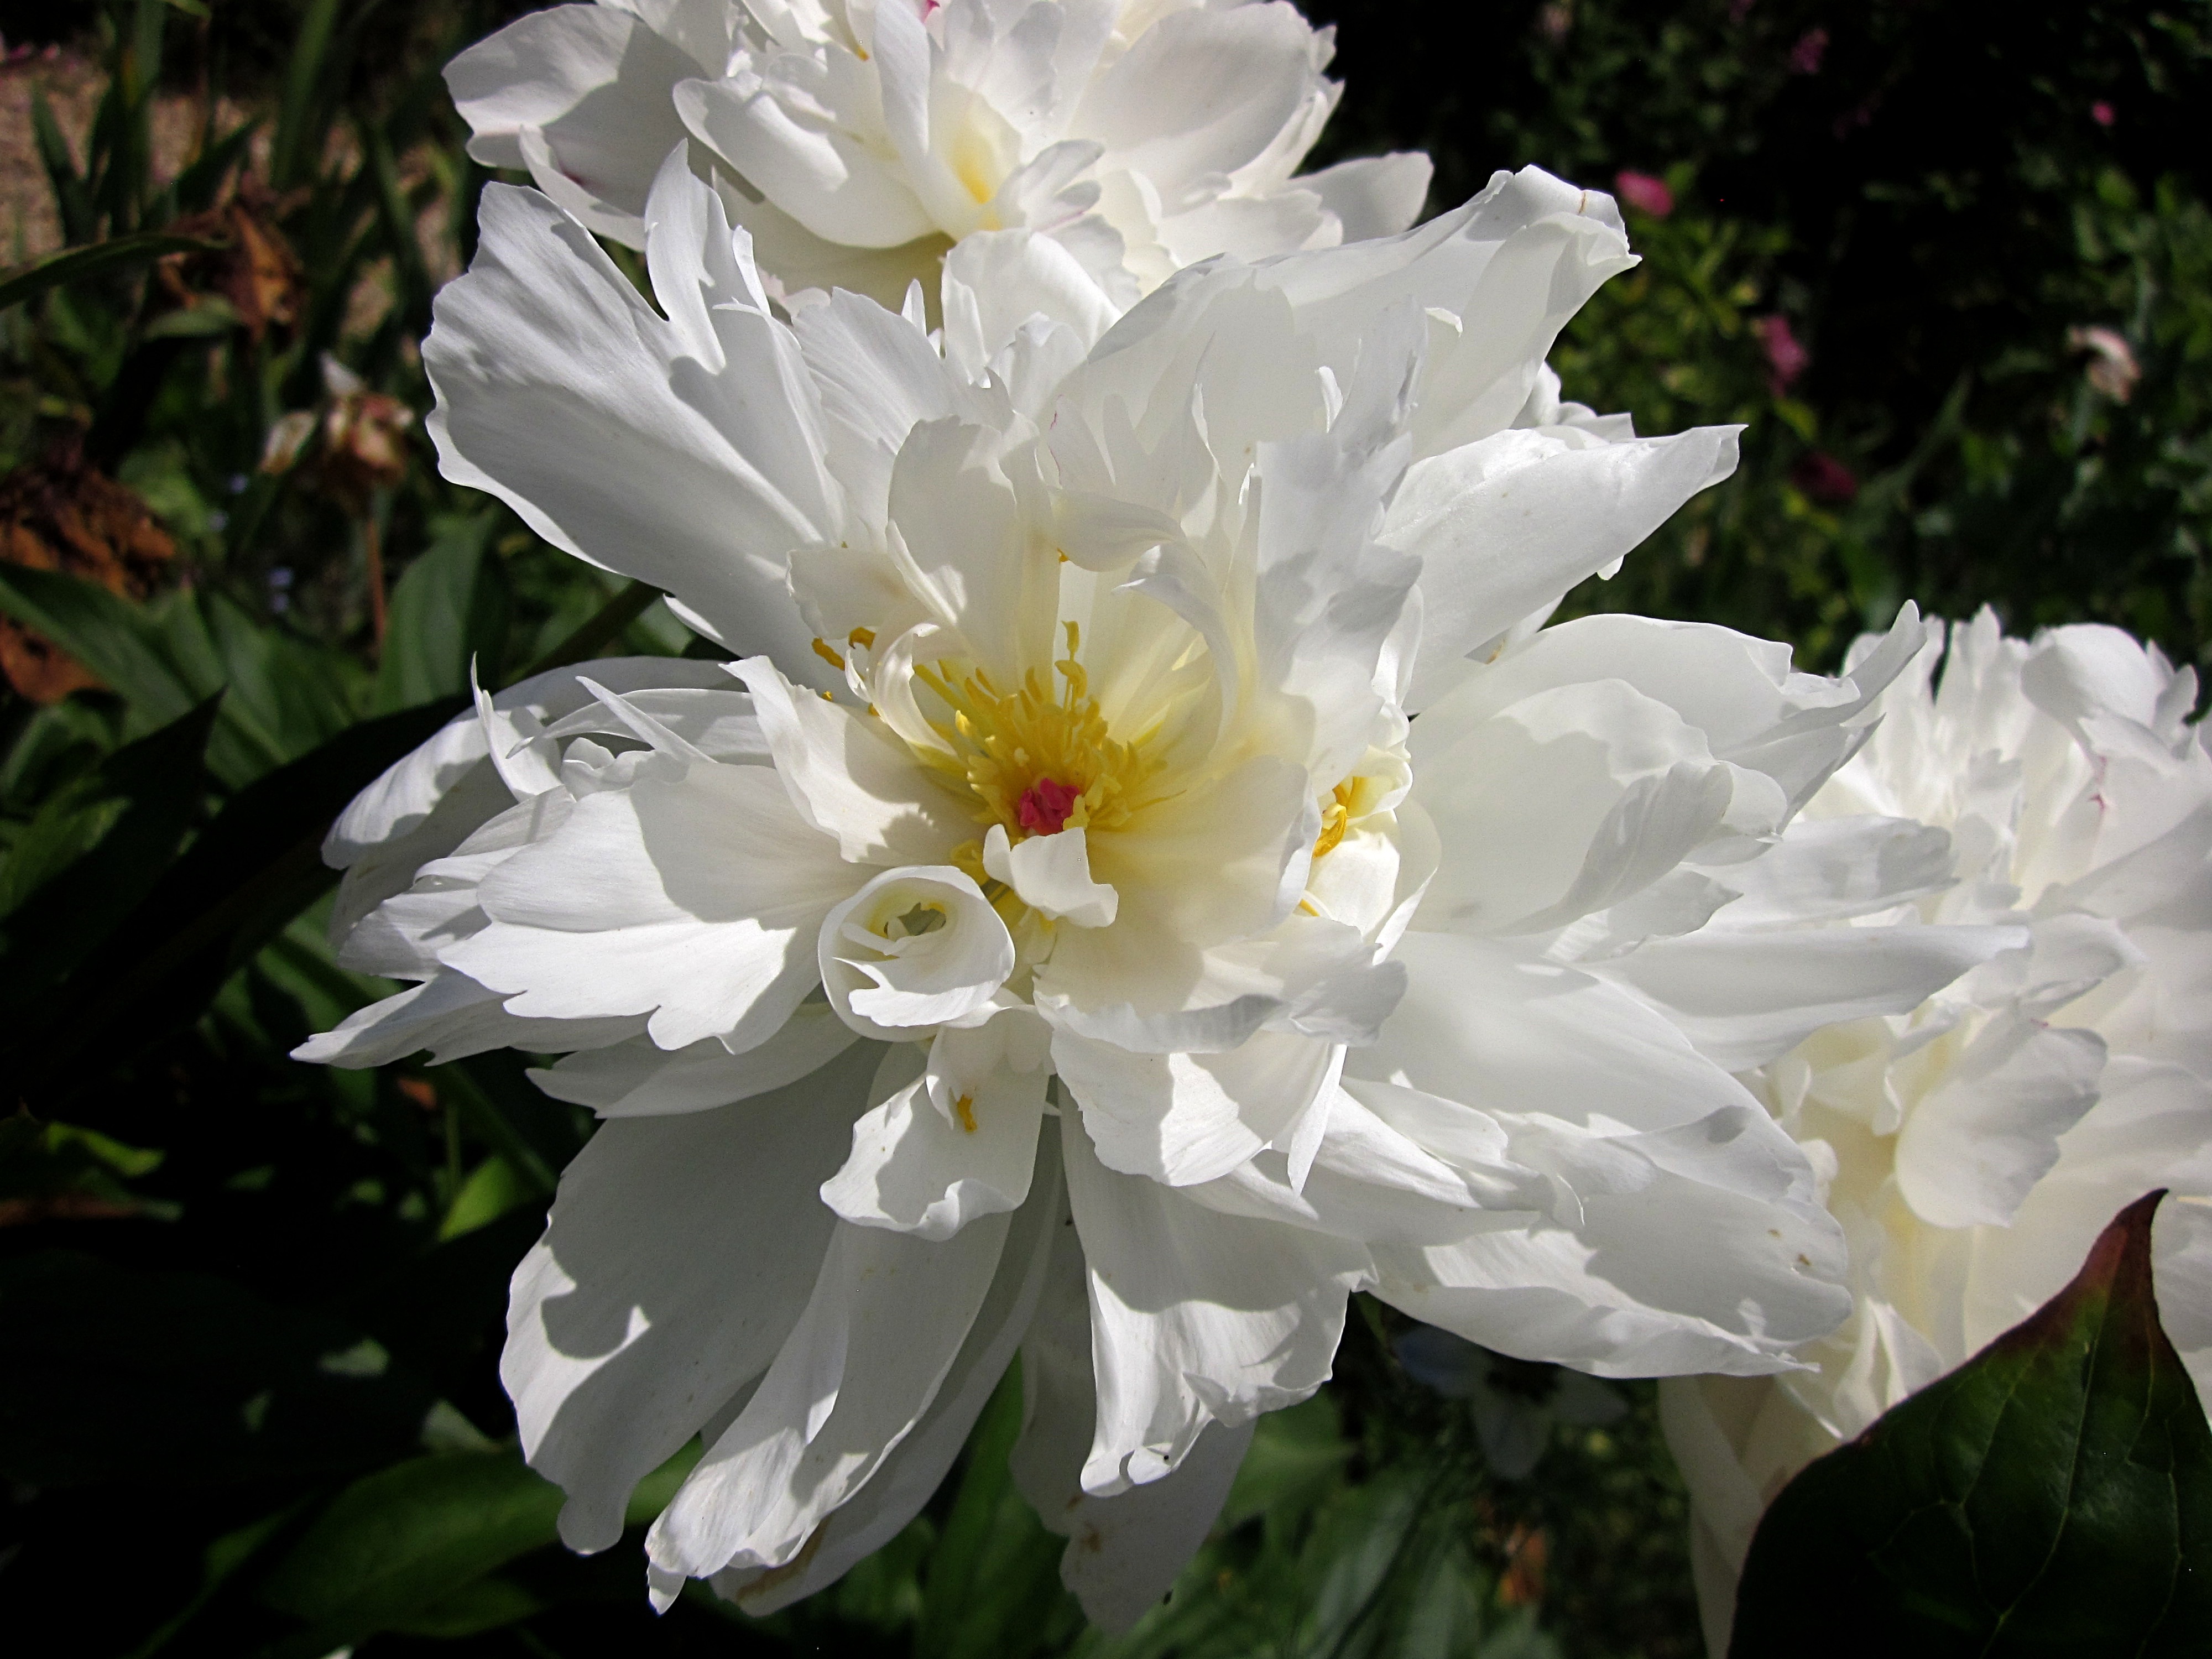
blossom, plant, white, flower, petal, bloom, spring, botany, flora, peony, flowering plant, land plant